Bloodfist

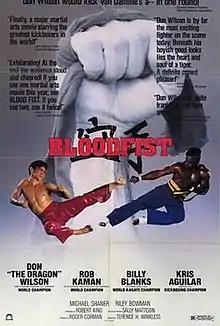

Bloodfist is a 1989 American martial arts film directed by Terence H. Winkless, starring Don "The Dragon" Wilson (in his first feature starring role), Rob Kaman, Billy Blanks and Cris Aguilar. The plot sees an American former kickboxer travel to Manila, where he re-enters competition to avenge the murder of his brother and fellow fighter.